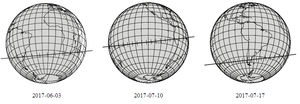
Arrokoth / Okkultation af stjerner
Forudberegnet spor på jordoverfladen af tre okkultationer forårsaget af (486958) 2014 MU69
2014 MU₆₉, først kaldt Ultima Thule af holdet bag rumsonden New Horizons, men efterfølgende navngivet Arrokoth er et